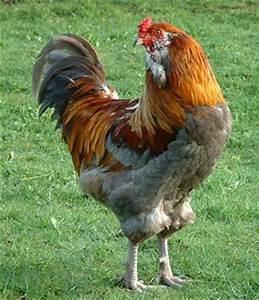
chicken